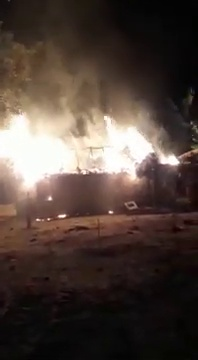
Fire: yes
Smoke: yes